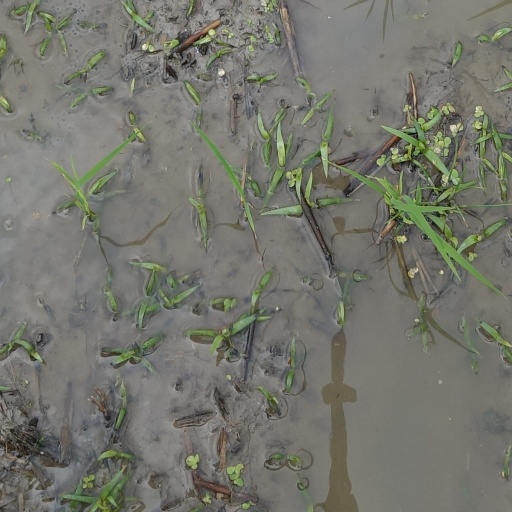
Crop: rice